Franz Barwig

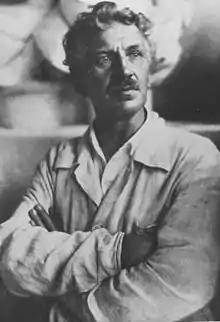

His work was part of the sculpture event in the art competition at the 1928 Summer Olympics.